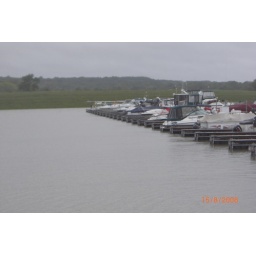
Retaining wall is under the water